Montevideo

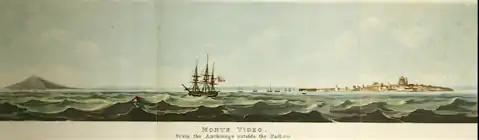
"Monte Video from the Anchorage outside the Harbour" by Emeric Essex Vidal (1820). The earliest securely dated picture of the city.

A Spanish expedition was sent from Buenos Aires, organized by the Spanish governor of that city, Bruno Mauricio de Zabala. On 22 January 1724, the Spanish forced the Portuguese to abandon the location and started populating the city, initially with six families moving in from Buenos Aires and soon thereafter by families arriving from the Canary Islands who were known as Guanches or Canarians. There was also one significant early Italian resident by the name of Jorge Burgues.